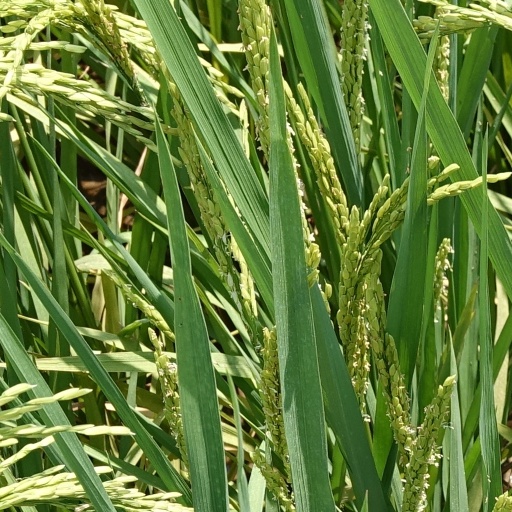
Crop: rice